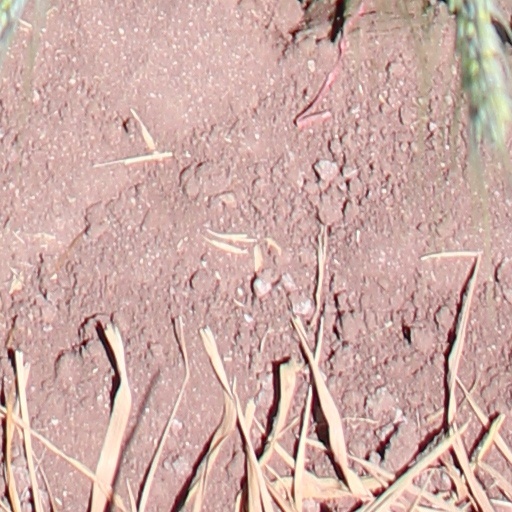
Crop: wheat